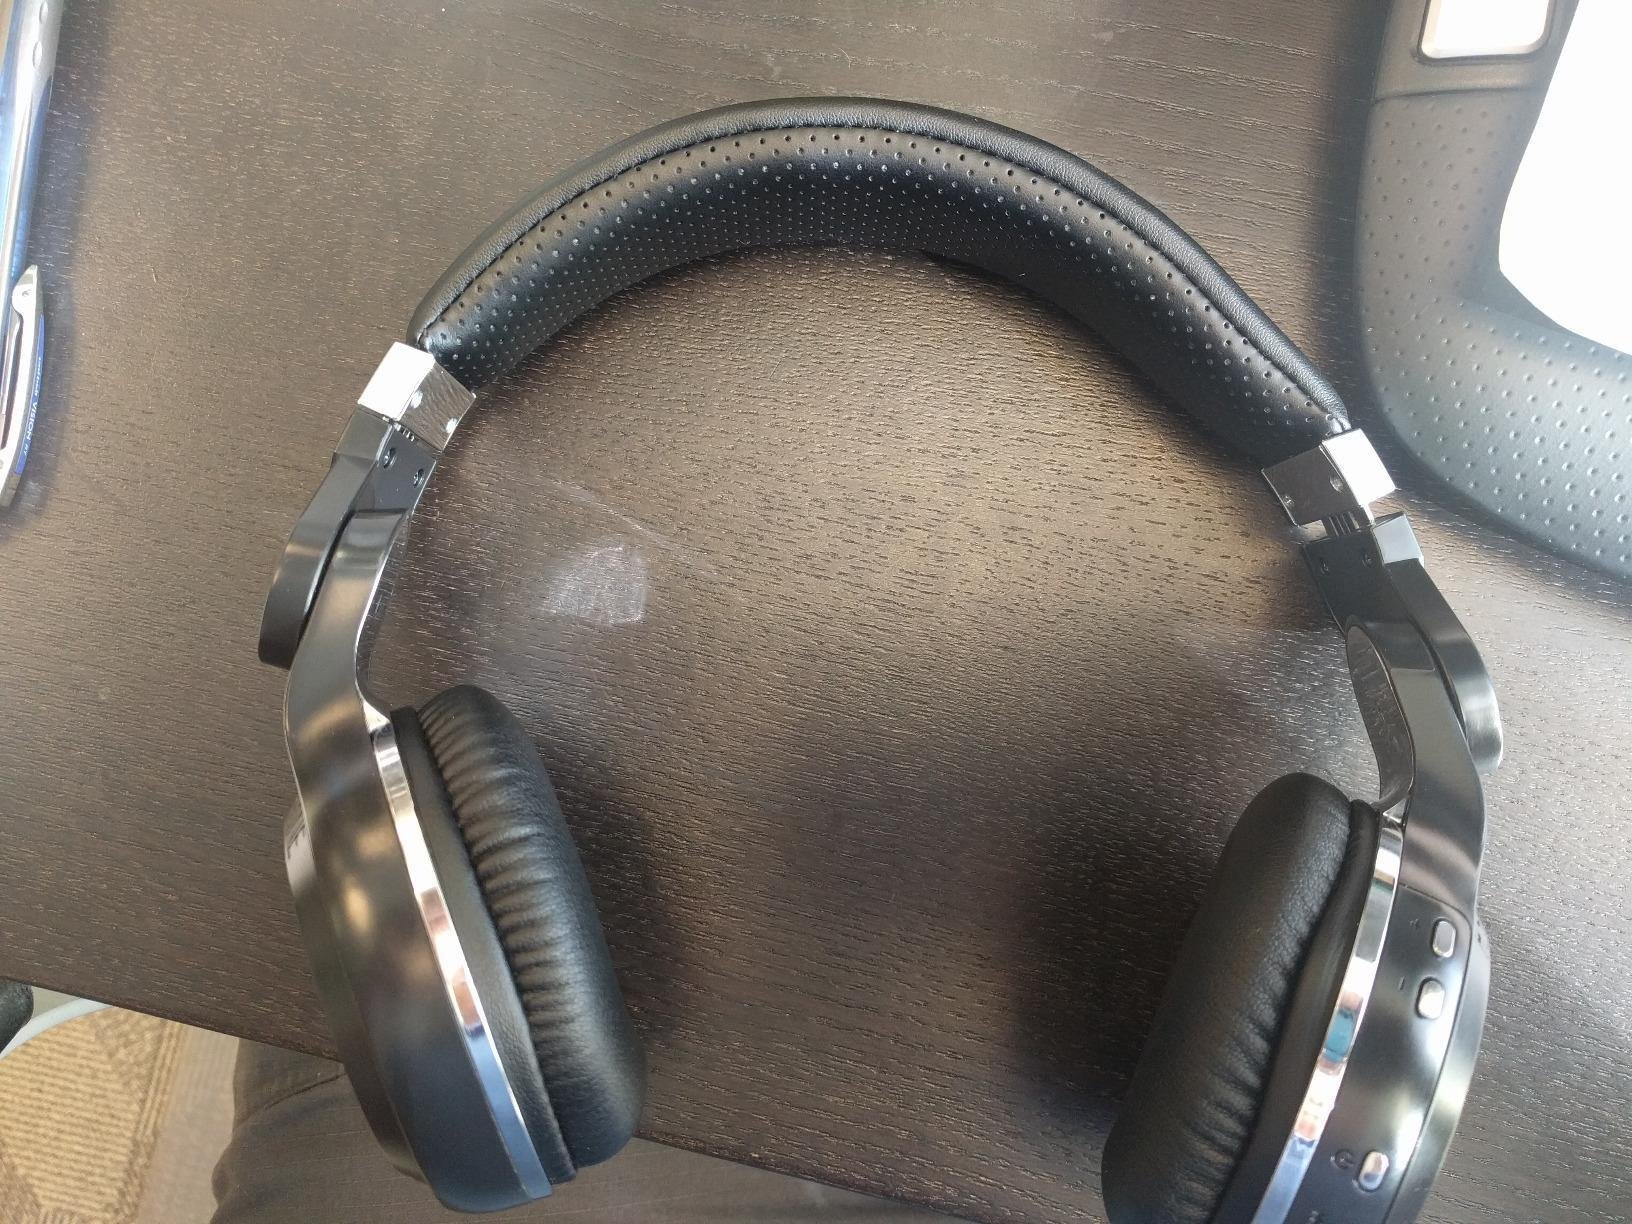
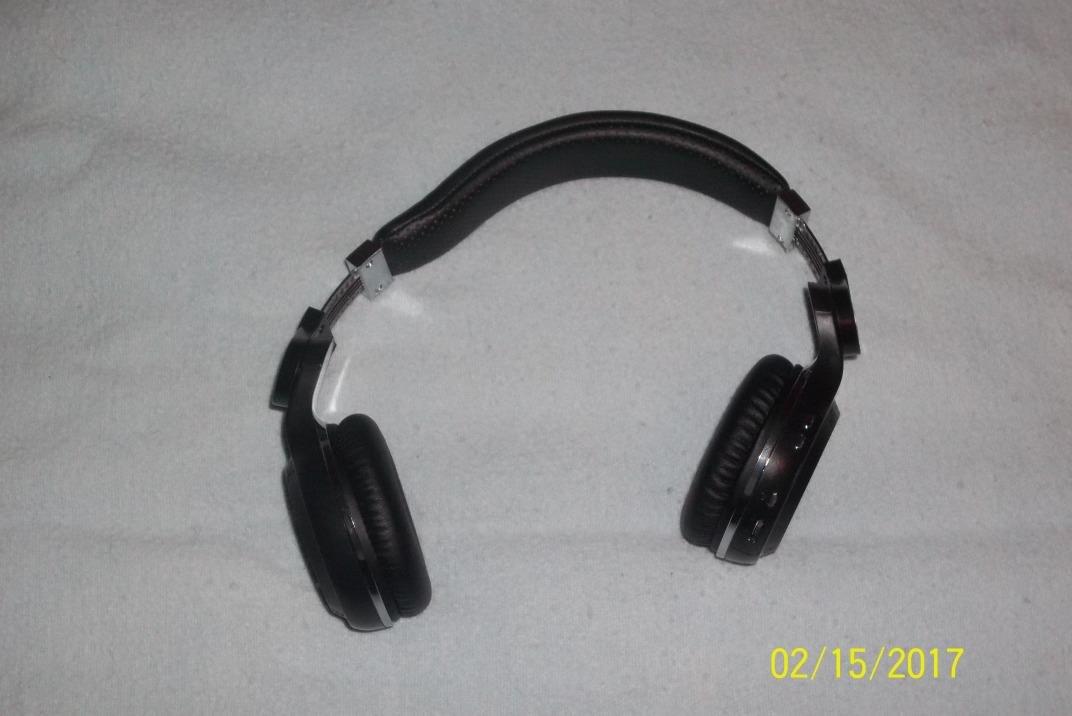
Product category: headphones
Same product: yes